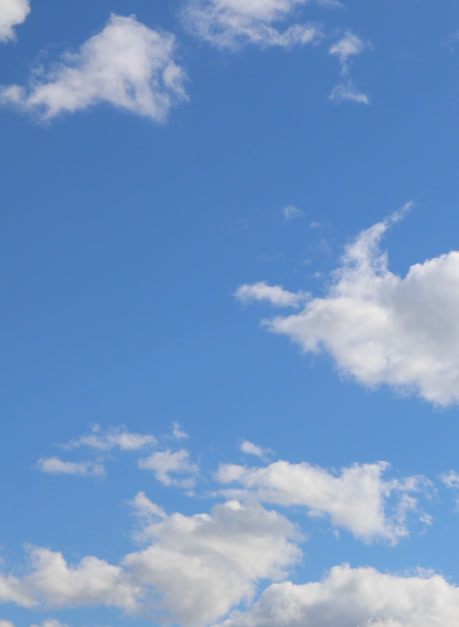
Cloud type: Cumulus